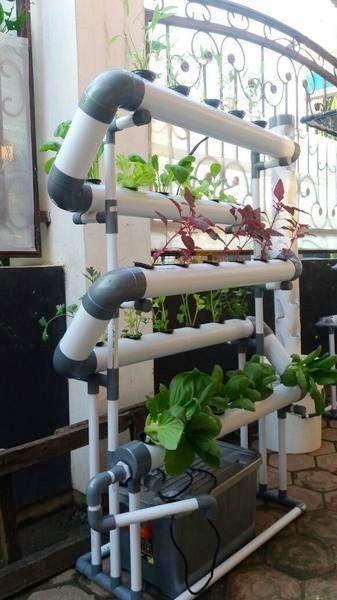
Mpangilio wa mimea inayokuzwa kwa njia ya [cs]hydroponics[cs],umeonekana.Mimea mbali mbali  ikiwemo mboga za majani ,inastawi kwenye mabomba  meupe ya[cs] PVC[cs]  yaliyopangwa kwa wima.Mfumo huu unaonyesha jinsi kilimo cha kisasa  kinavyotumia nafasi ndogo.